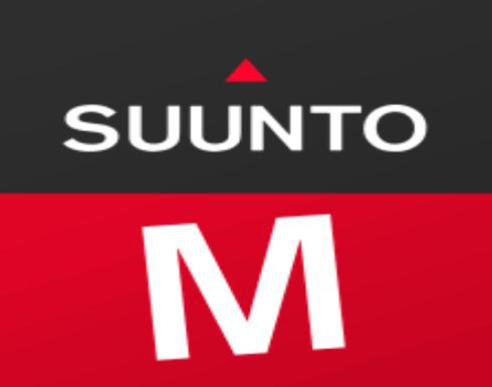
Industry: Clothes